Paul F. Zukunft

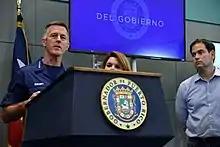
Zukunft addresses the media during a press conference at the emergency operations center in San Juan, Puerto Rico, on September 25, 2017.

Zukunft has served at sea, commanding , , and . Zukunft's senior staff assignments include chief of operations, Coast Guard Pacific Area, and chief of operations oversight, Coast Guard Atlantic Area, where he directly supervised all major cutter operations in the Atlantic and Pacific theaters. He also served as the chief of staff of the Fourteenth Coast Guard District in Honolulu.